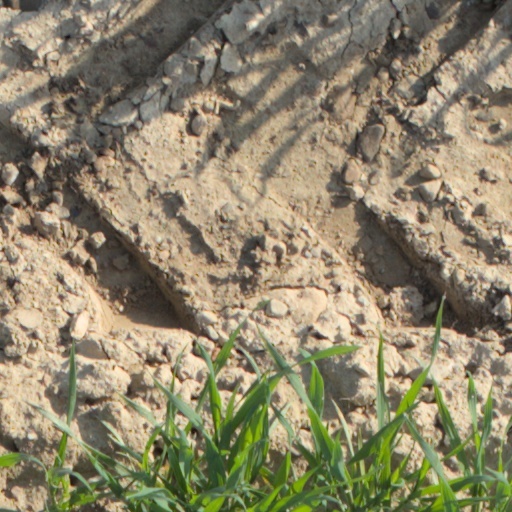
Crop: wheat